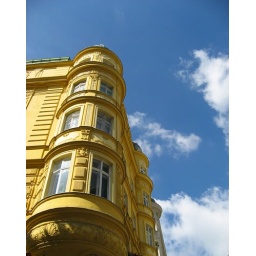
yellow building against blue sky